Fourth Presbyterian Church (Chicago)

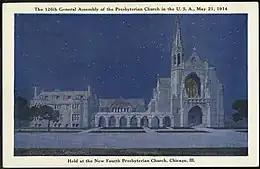

According to the PC (USA), in 2013 Fourth Church had 5,540 members, the second-largest Presbyterian congregation in the United States.